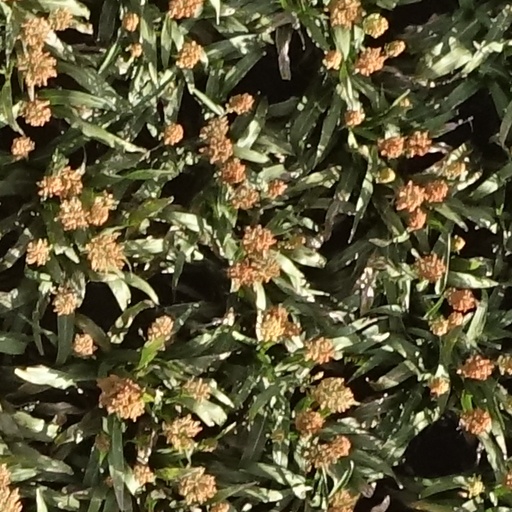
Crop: sorghum